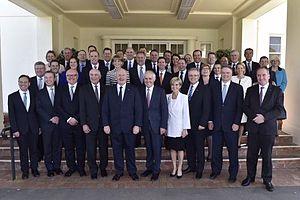
Le gouvernement Turnbull I est le 70ᵉ gouvernement du Commonwealth d'Australie, entre le 21 septembre 2015 et le 19 juillet 2016, durant la 44ᵉ législature de la Chambre des représentants.